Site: brandenburg
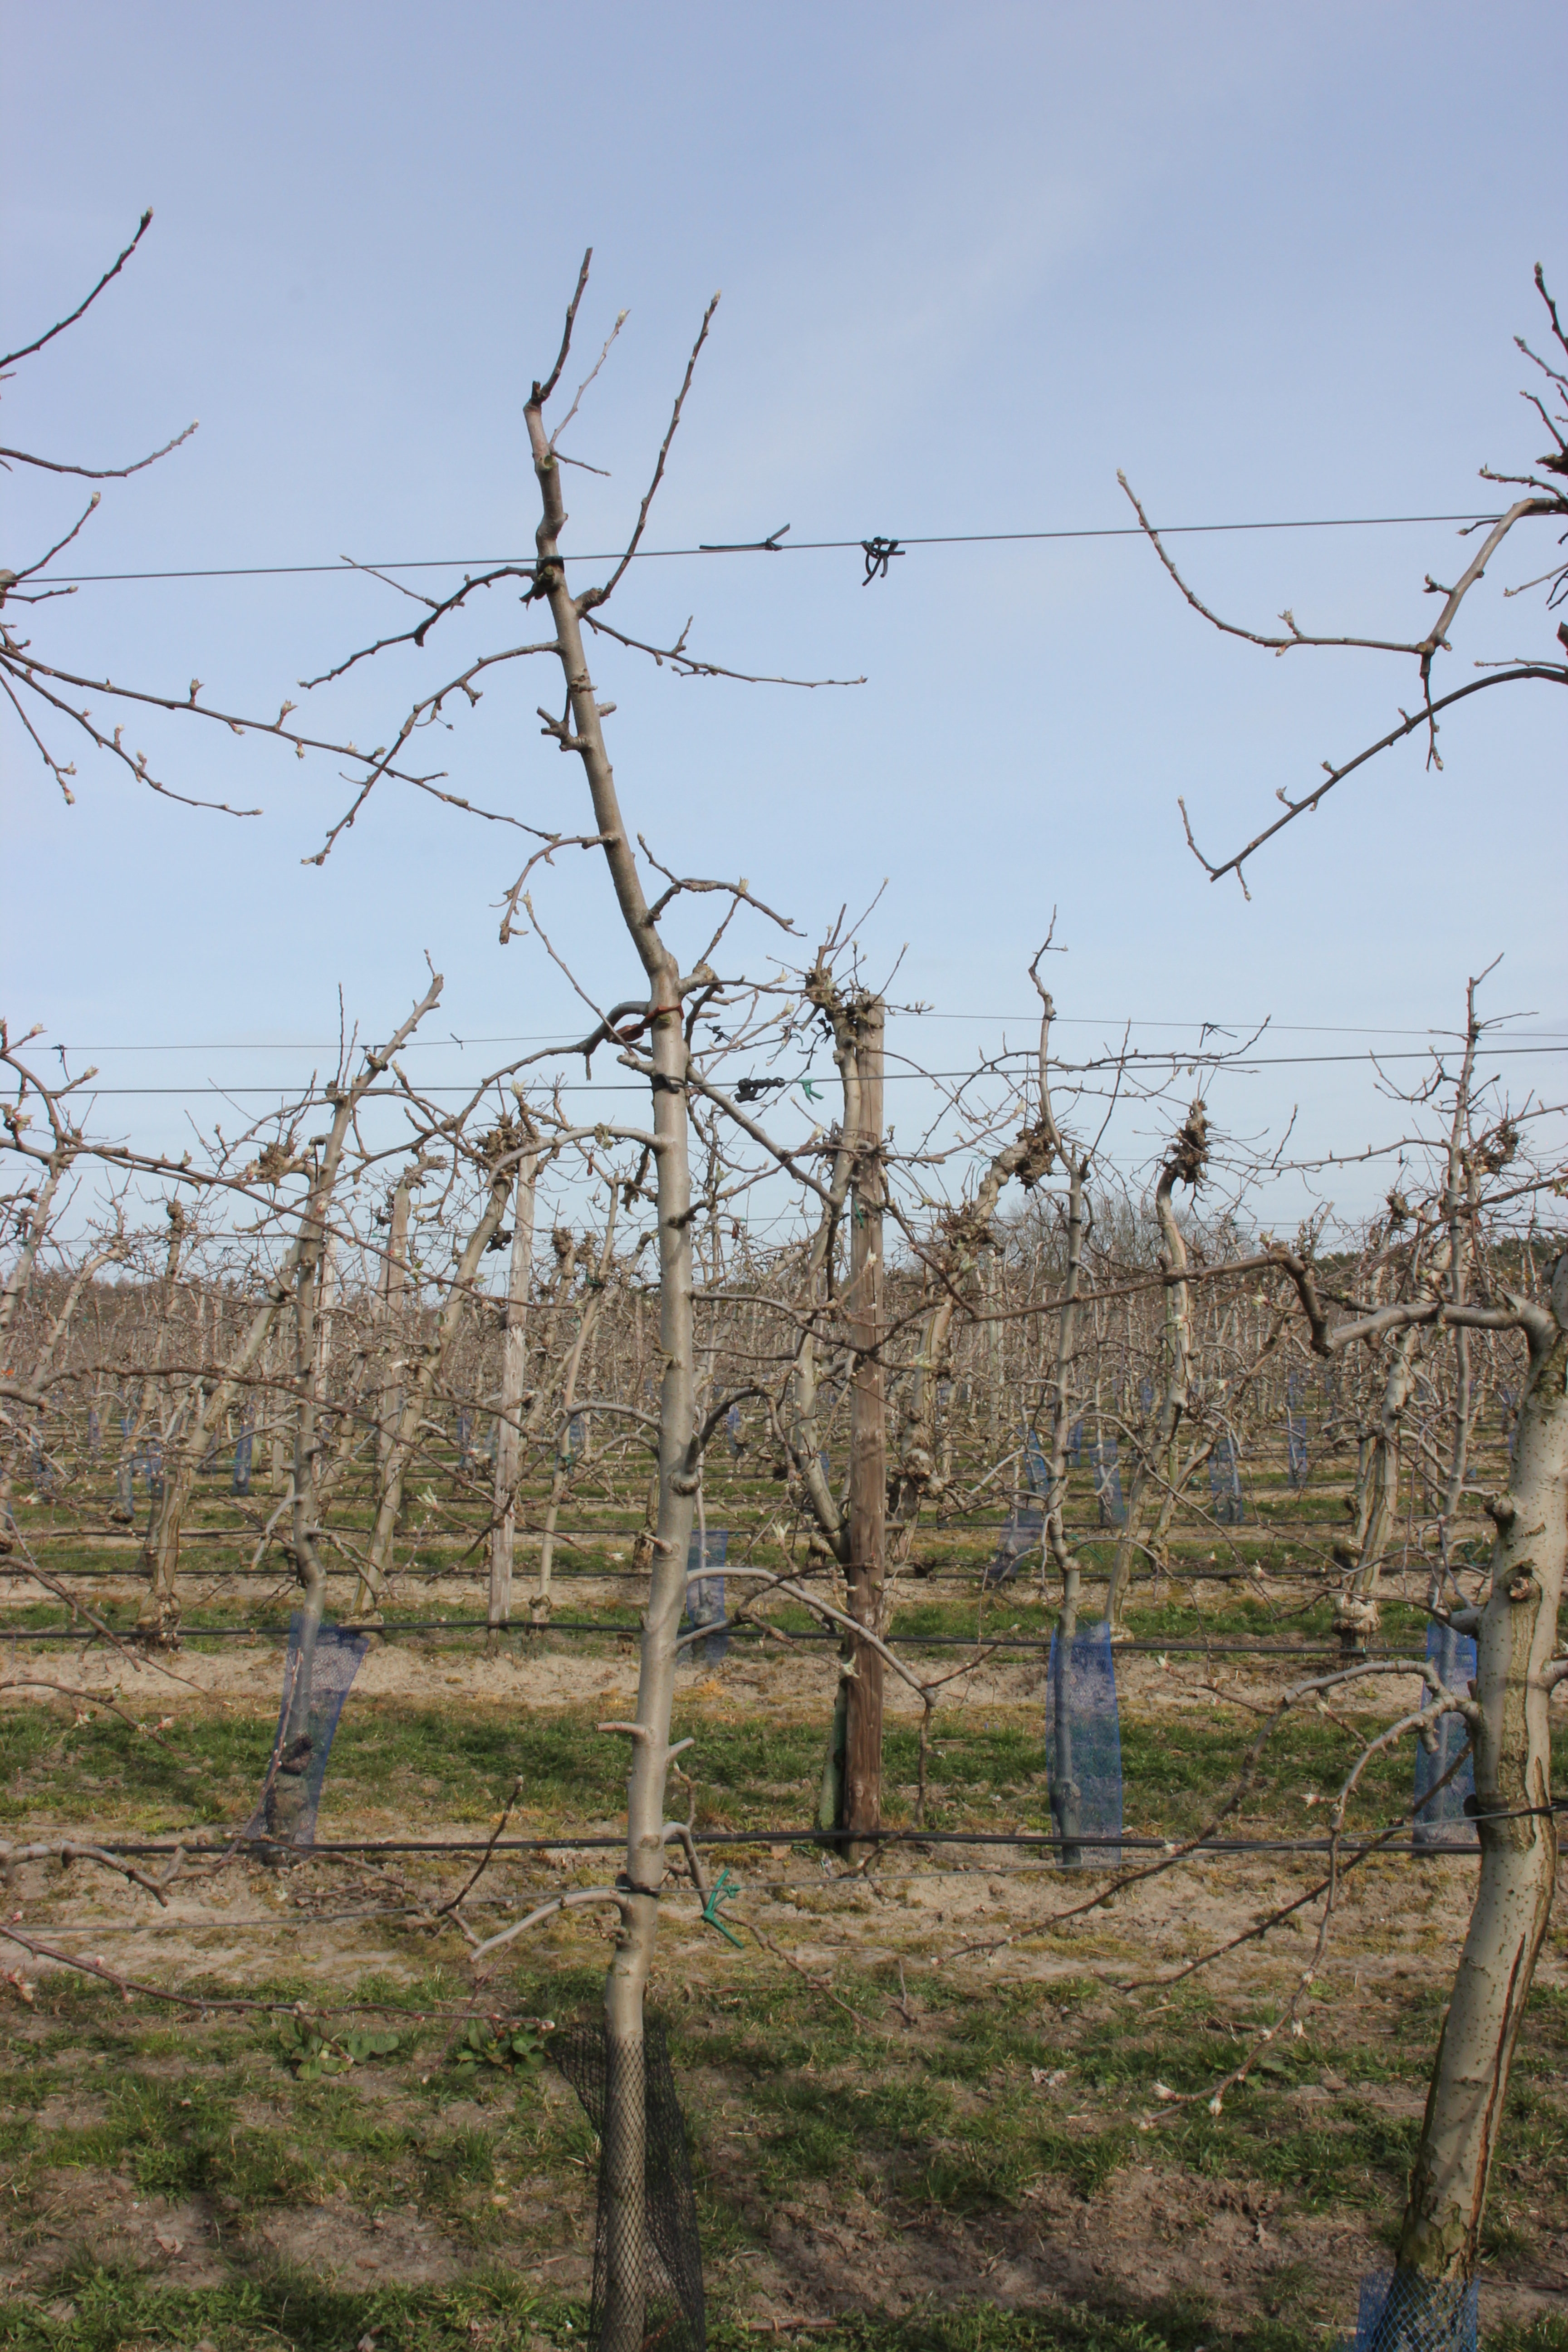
Growth stage (BBCH 54): Inflorescence emergence